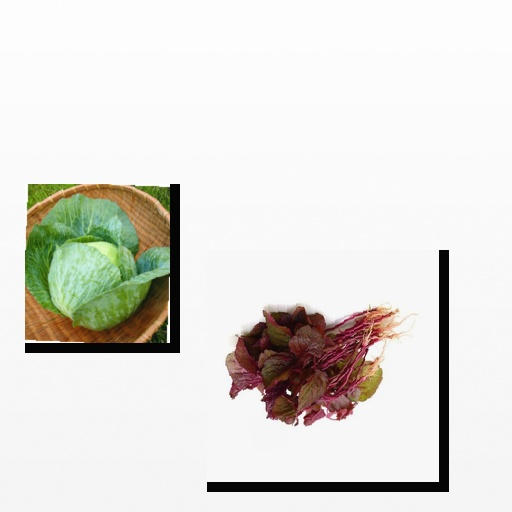
Food items: cabbage, amaranth